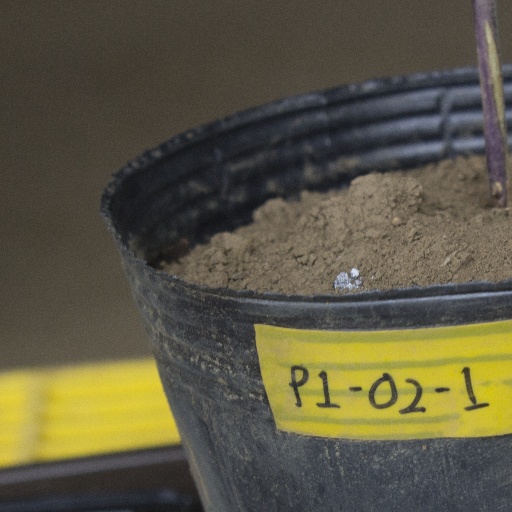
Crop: soybean